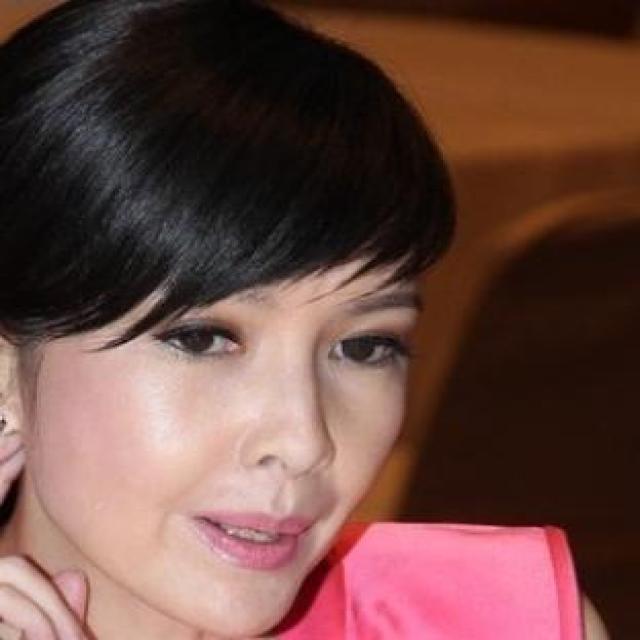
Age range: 45-64